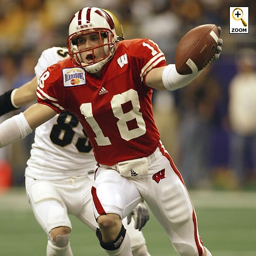
american football player intercepted passes and made the team twice while .